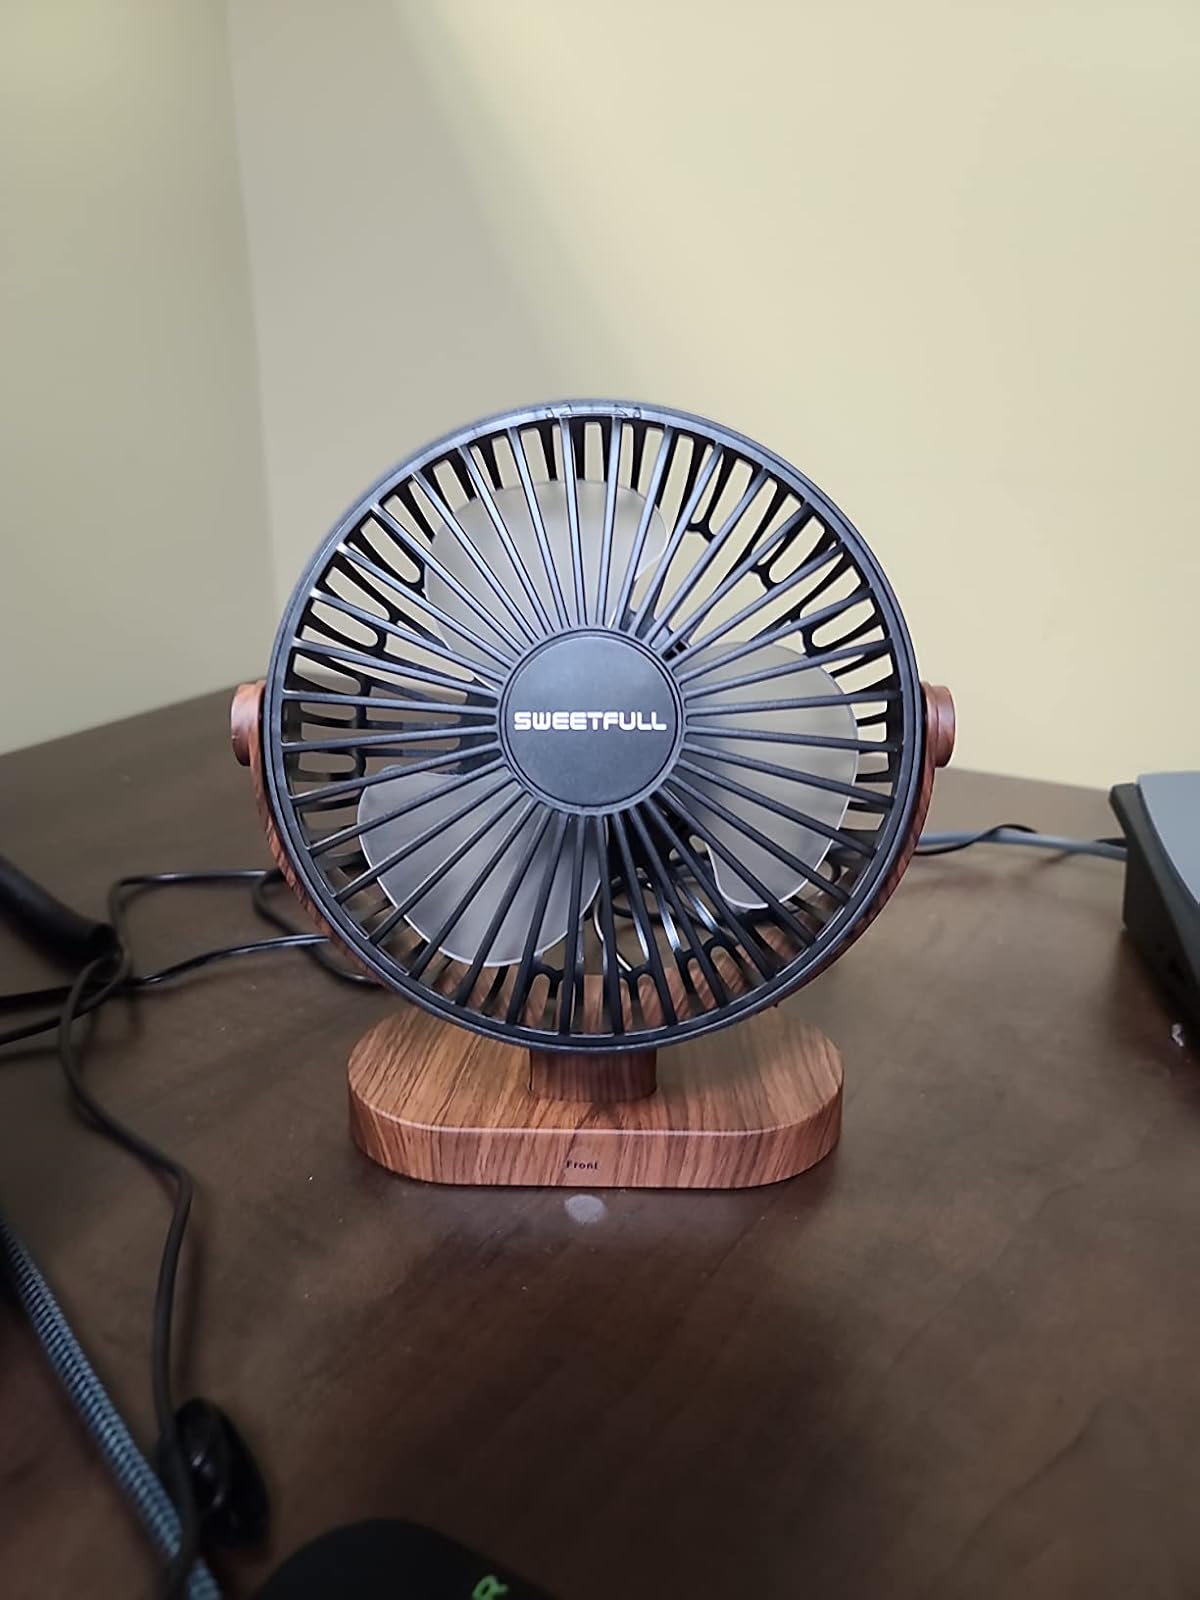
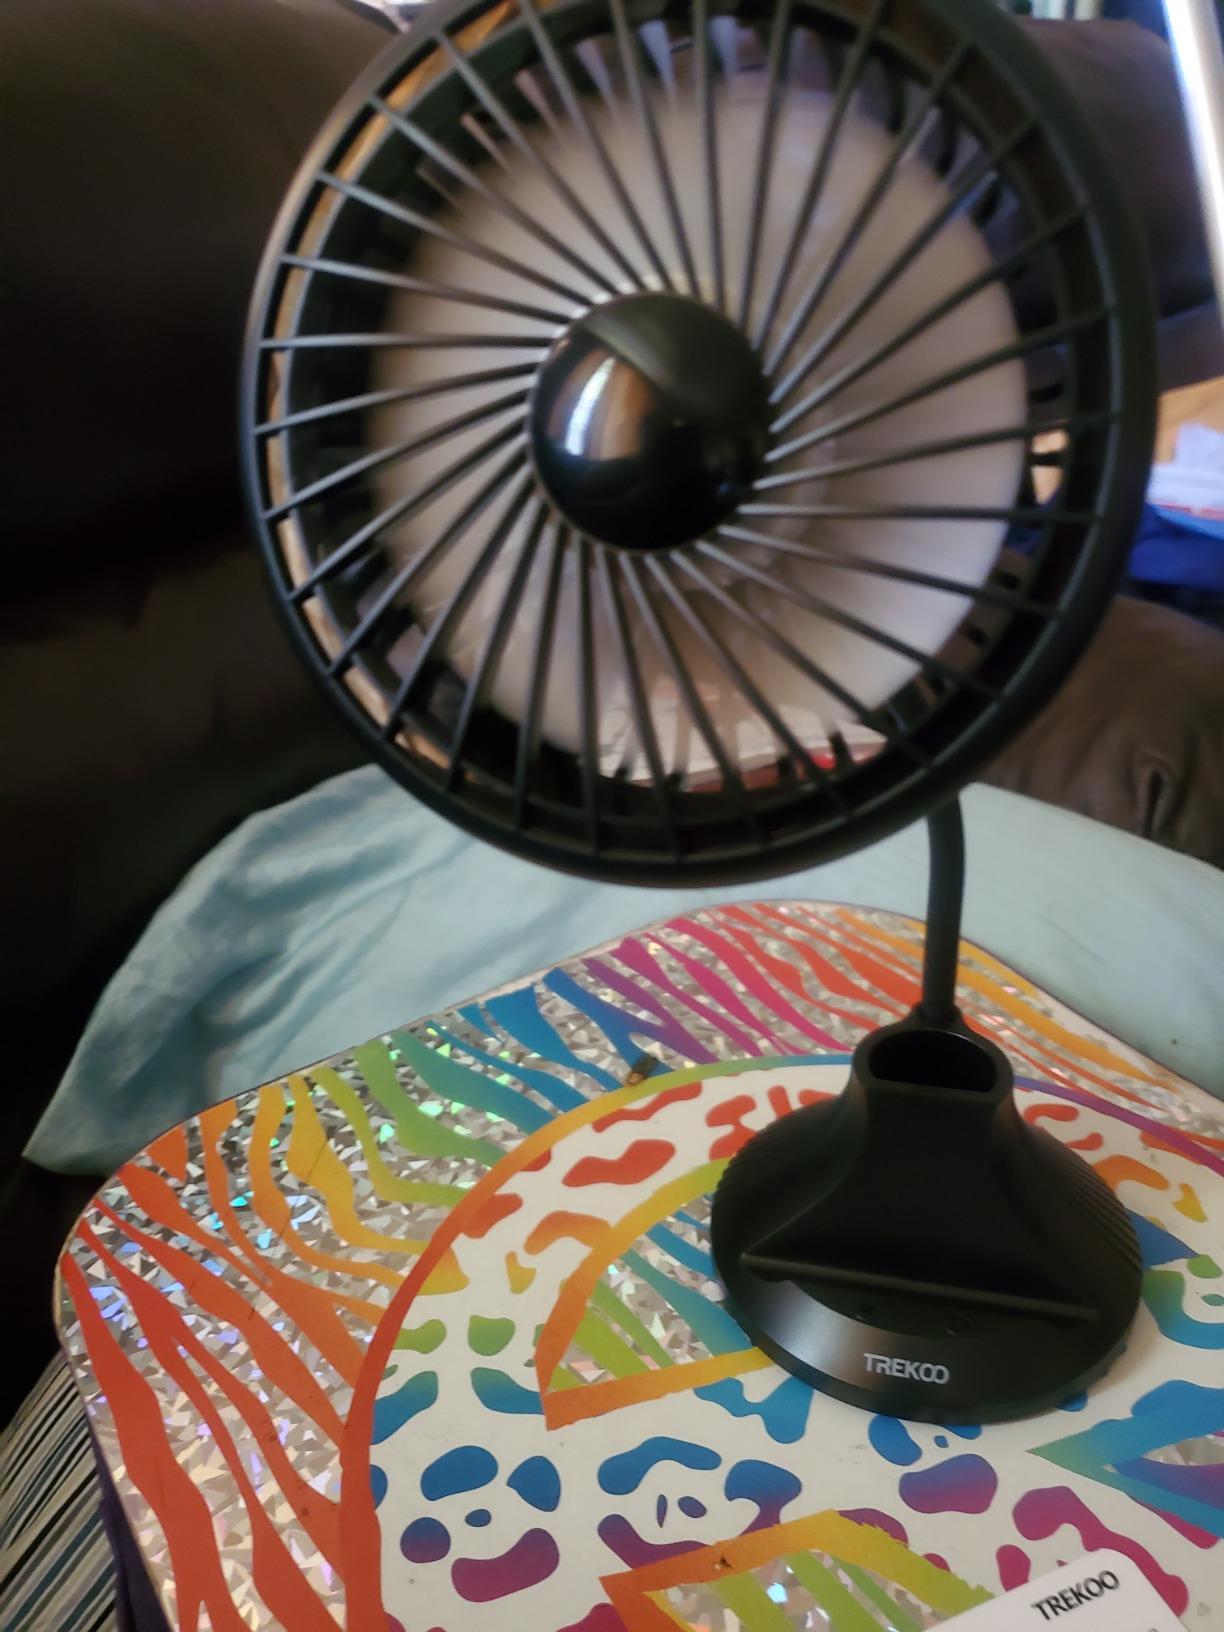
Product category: fan
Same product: no